GNOME

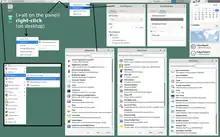
An edited image of GNOME Flashback 3.36 that shows its functions including the Main menu, and the plug-ins of GNOME Panel

"GNOME Flashback" is an official session for GNOME 3. Based on GNOME Panel and Metacity, it is lightweight, has lower hardware requirements, and uses less system resources than GNOME Shell. It provides a traditional and highly customizable taskbar (panel) with many plug-ins bundled in one package (gnome-applets), including a customizable start menu. It provides a similar user experience to the GNOME 2.x series and has customization capacities built in.